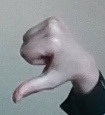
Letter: waw